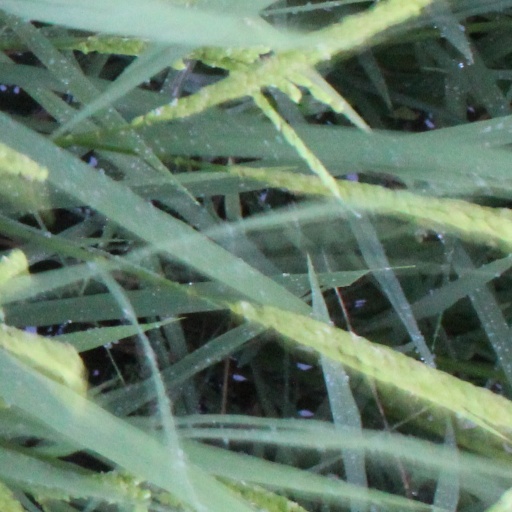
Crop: rice